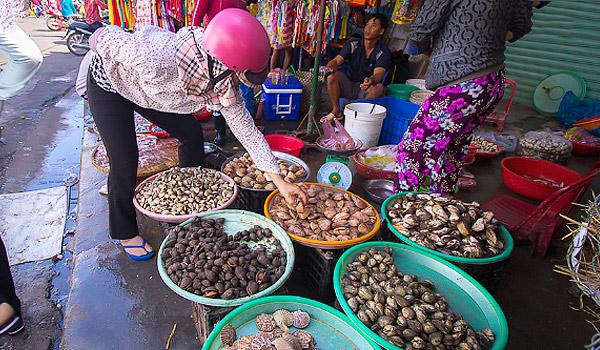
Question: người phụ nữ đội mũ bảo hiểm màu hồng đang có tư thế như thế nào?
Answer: cô ấy đang đứng khom lưng